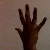
The image shows a hand gesture representing the number 5 in Indian Sign Language.